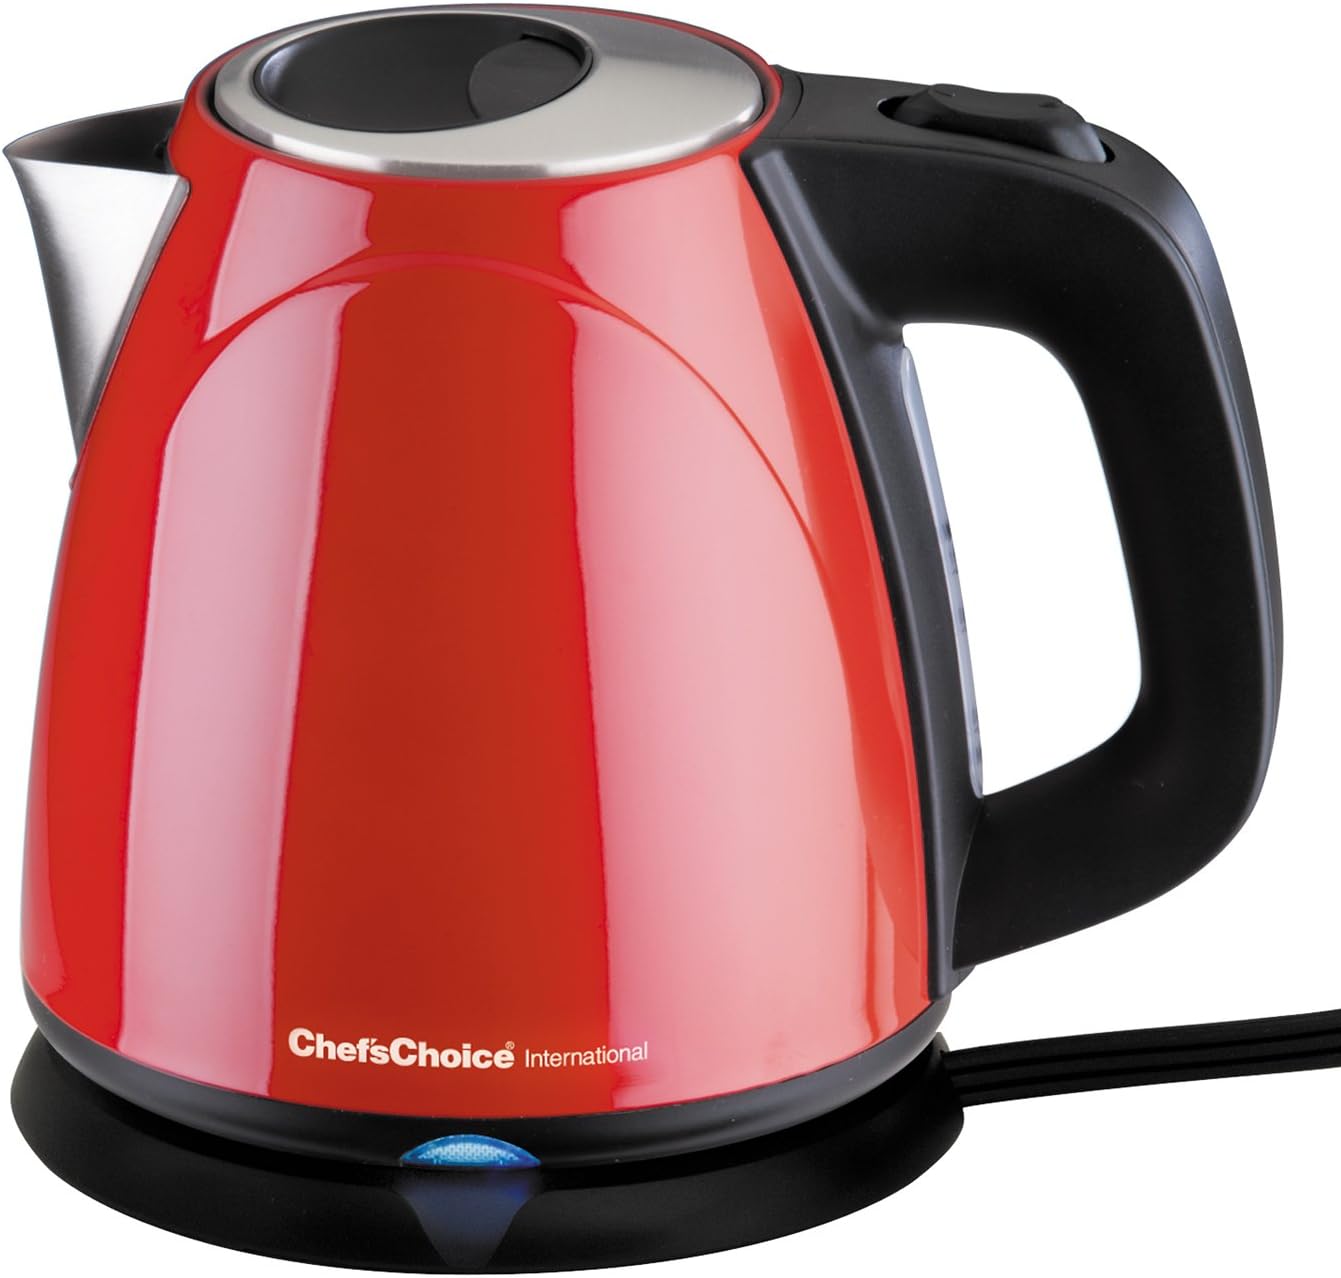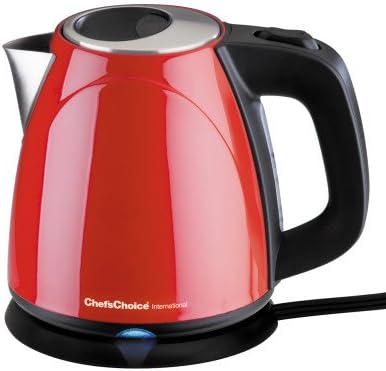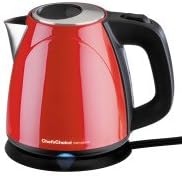
Chef'sChoice 673 Cordless Compact Electric Kettle Features Boil Dry Protection & Auto Shut Off Easy Pour, 1-Liter, Red
Category: Amazon Home
Affordable and functional electric kettle! This light weight compact design features a one quart Capacity ideal for smaller households and individual use It’s a must-have kitchen appliance that will boil water faster than a stove or microwave With its 1500 watts of power It provides freshly boiled water for tea coffee hot chocolate oatmeal instant soup and blanching vegetables in a jiffy!
Features: ADVANCED DESIGN Concealed heating element is never in contact with the water so there’s no build up of mineral deposits | HANDSOMELY CRAFTED  kettle body All brushed stainless steel construction | CORDLESS Cordless kettle lifts from corded base for easy filling pouring and serving | POWERFUL 1500 watts of power boils water faster than stove or microwave oven | included components: Kettle, Care and Use Instructions